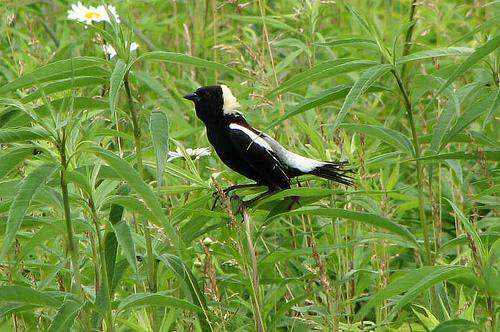
A photo of a bobolink